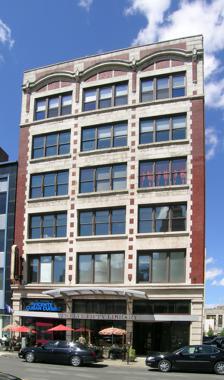
Building: Jerome H. Remick and Company Building
Country: United States of America
Year built: 1907
United States historic place Jerome H. Remick and Company Building U.S. National Register of Historic Places Jerome H.Remick and Company Building from across Library Street Location 1250 Library Street Detroit , Michigan Coordinates 42°20′4″N 83°2′49″W / 42.33444°N 83.04694°W / 42.33444; -83.04694 Built 1907 Architect Almon C. Varney Architectural style Early Commercial NRHP reference No. 96000804 Added to NRHP July 25, 1996 The Jerome H. Remick and Company Building is an early 20th-century office building located at 1250 Library Street in Downtown Detroit , Michigan . It later became an annex of the J. L. Hudson Company , and was listed on the National Register of Historic Places in 1996. History The Jerome H. Remick & Company commissioned the three-story building in 1907. Remick was a leading publisher of ragtime music and housed his offices and printing facilities in the structure until 1915. Around this time, the upper three floors were added. Hudson's occupied the building in 1917, first to house its toy department and later as its music store. When the music merchandise was incorporated into Hudson's main store one-block west, the building was unused for several years until it became home of the Berry Rug Company for seven years beginning in 1935. In 1942, appliance retailer The Good Housekeeping Shop , opened and called the building home until the 1970s. In 1992, Fieldstone Properties, owned by brothers Tom and David Carleton, purchased the building and immediately began construction of high-end residential lofts. To date, 6 residential lofts exist on the upper floors. Mindfield, a media company owned by the Carleton brothers and business partner Sean Emery, also occupies space in the building. Description The Jerome H. Remick and Company Building is a six-story building of wood post and beam construction, with red brick walls and limestone detail work. The facade has three bays of triplet windows on all six floors. Current use Vicente's Cuban Cuisine occupies the ground floor of the building, and the upper floors have been restored and are used as residential lofts. Go Tigers message adorns 3rd floor windows On October 1, 2011, a resident of the lofts adorned the building's 3rd story windows with the message, GO TIGERS, in support of the Detroit Tigers , who were competing in Major League Baseball 's postseason playoffs. References